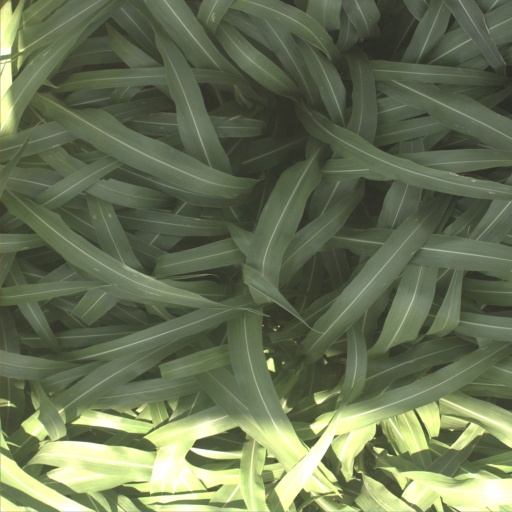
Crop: sorghum